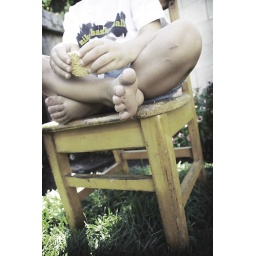
He's eating a cookie on a great old wooden chair in the back yard.